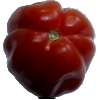
Label: Tomato Heart 1